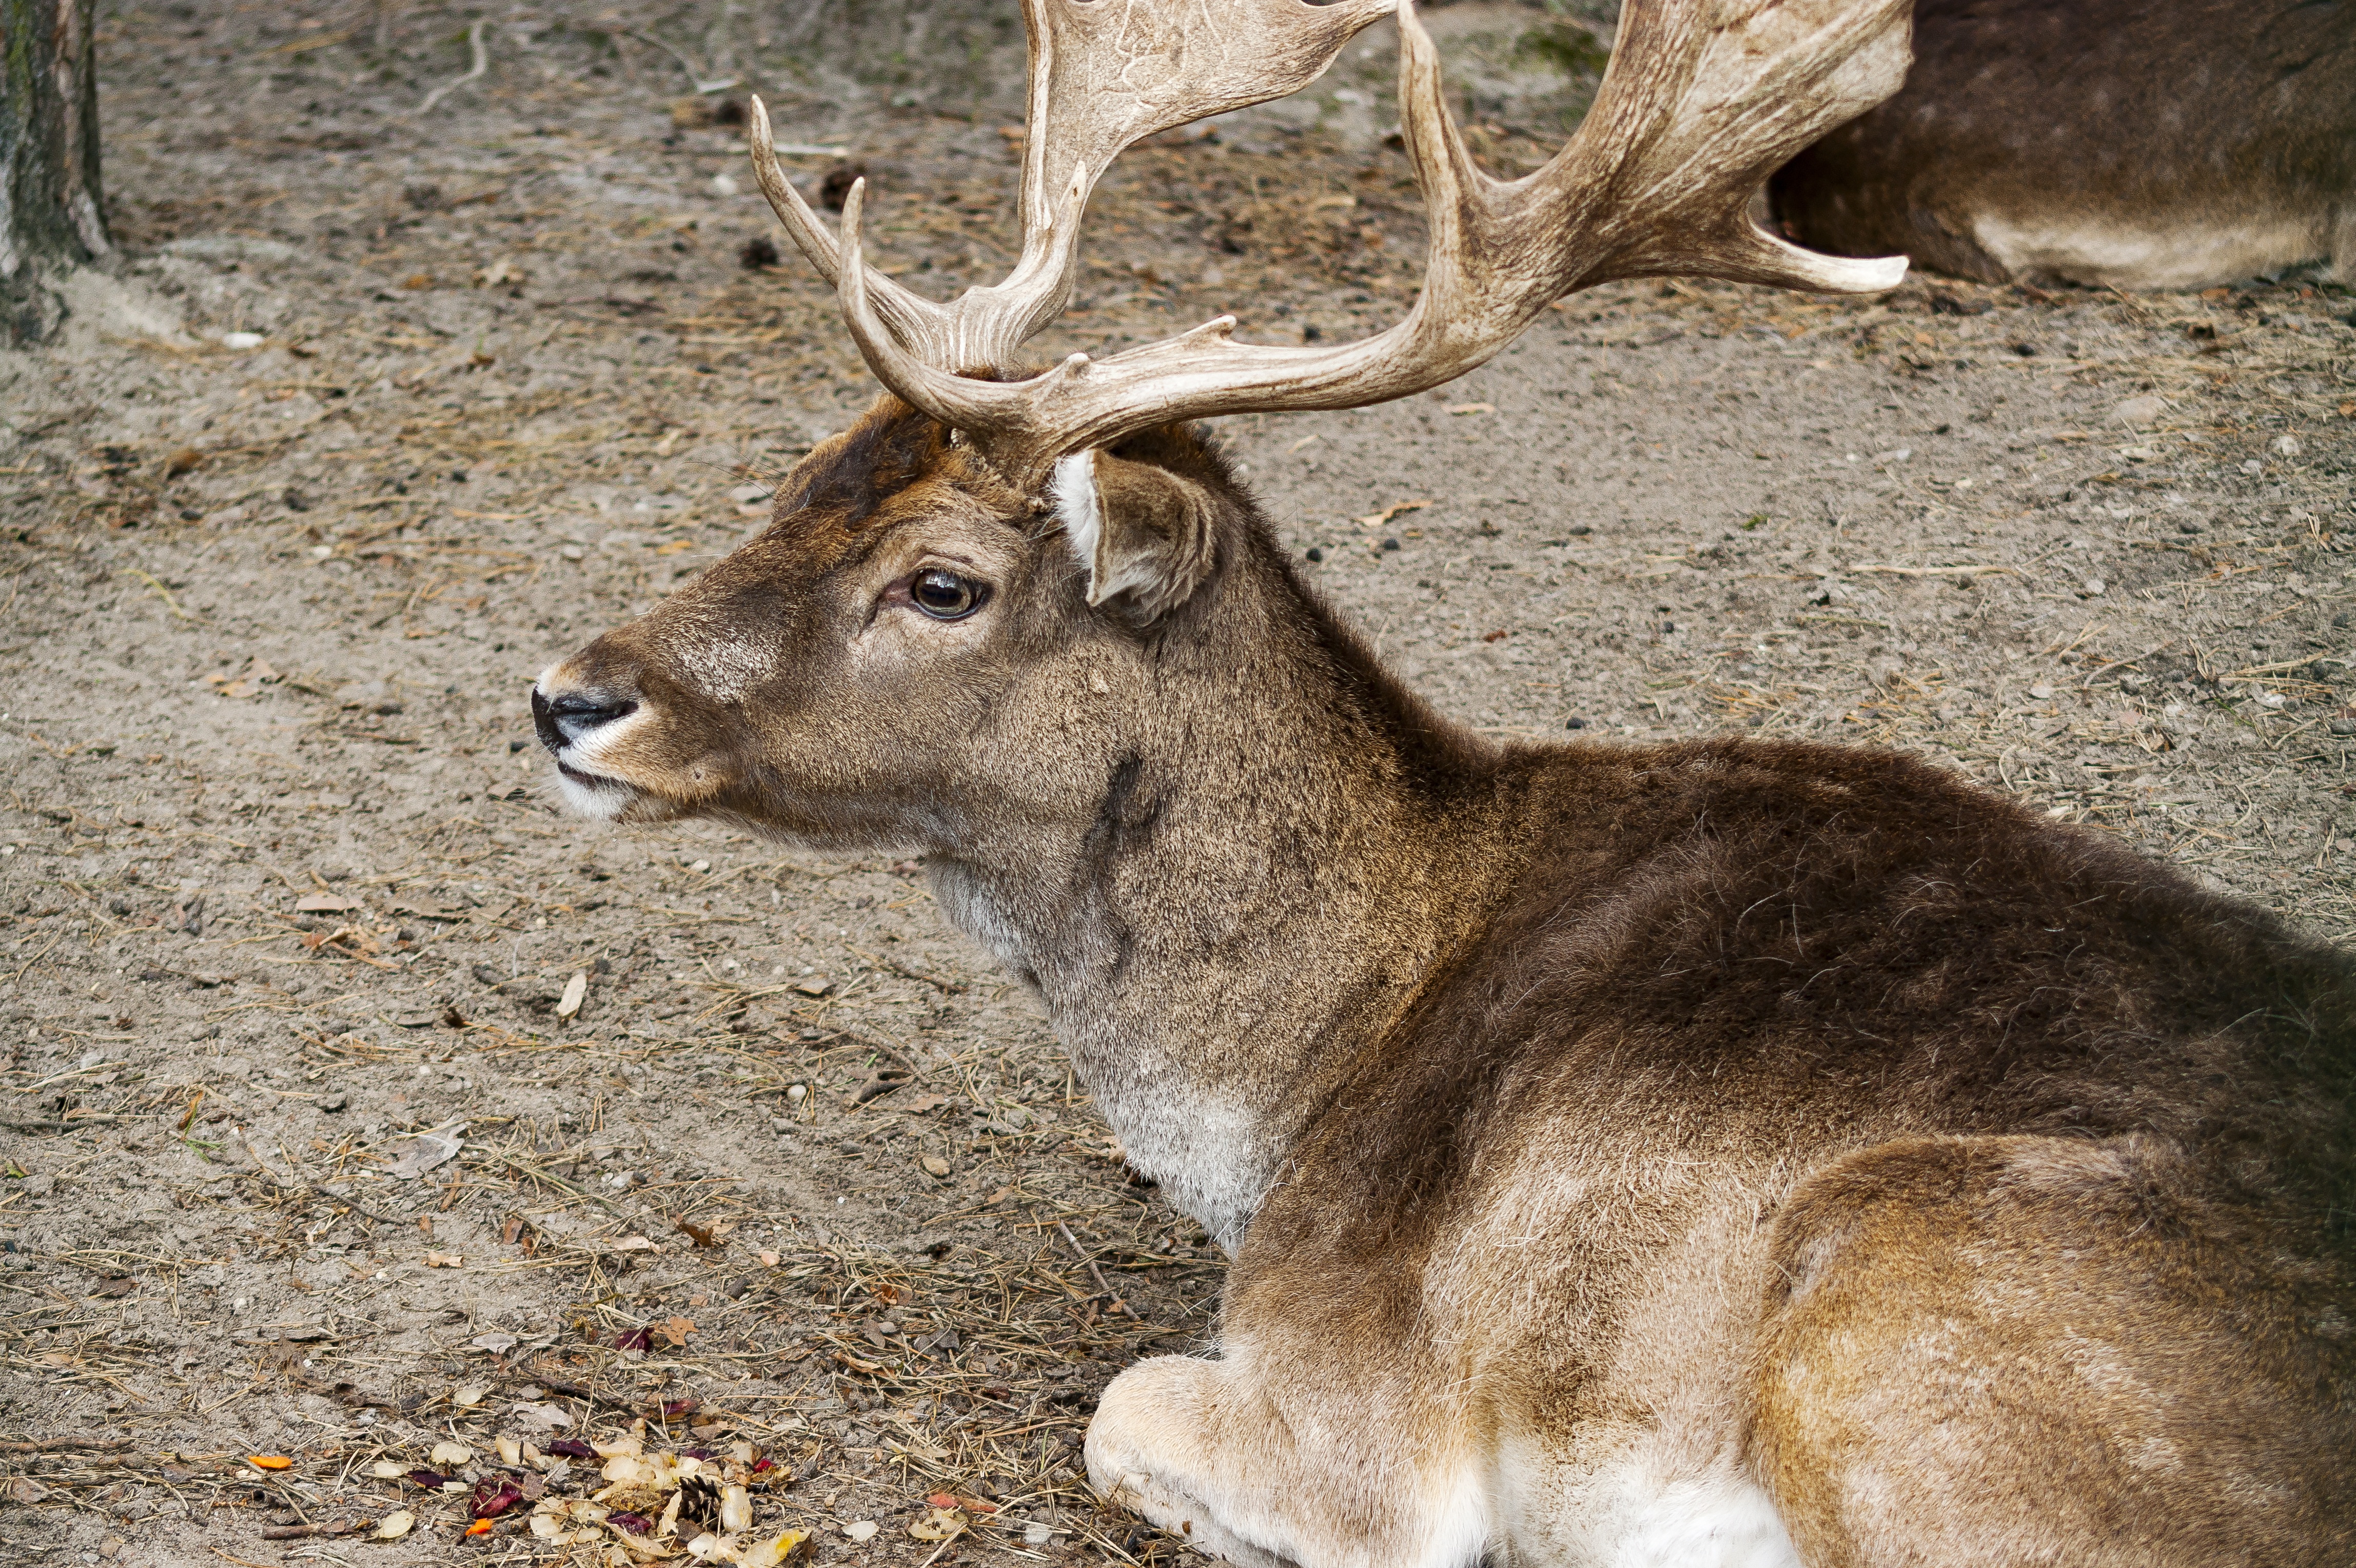
forest, animal, wildlife, deer, zoo, horn, brown, mammal, fauna, hart, animals, vertebrate, antlers, hunting, white tailed deer, pack animal, sarna, cuckold